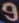
Number: 9